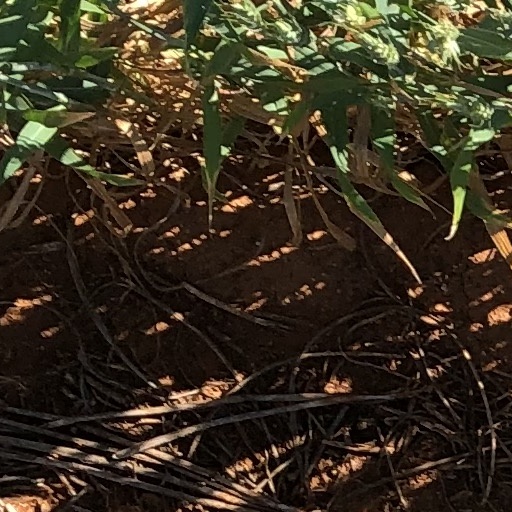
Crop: wheat